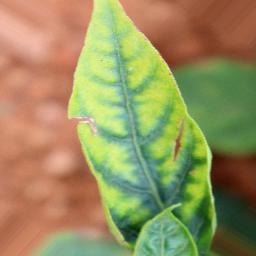
Label: nutritional